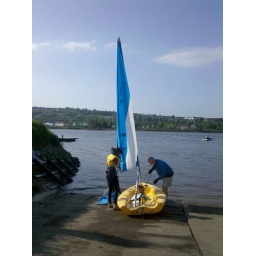
we went sailing on the river foyle just near our house